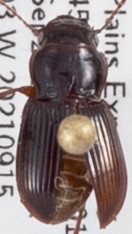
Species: Cratacanthus dubius
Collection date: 2021-09-15
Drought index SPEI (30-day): -0.83
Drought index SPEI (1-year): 0.142
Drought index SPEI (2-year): -0.71